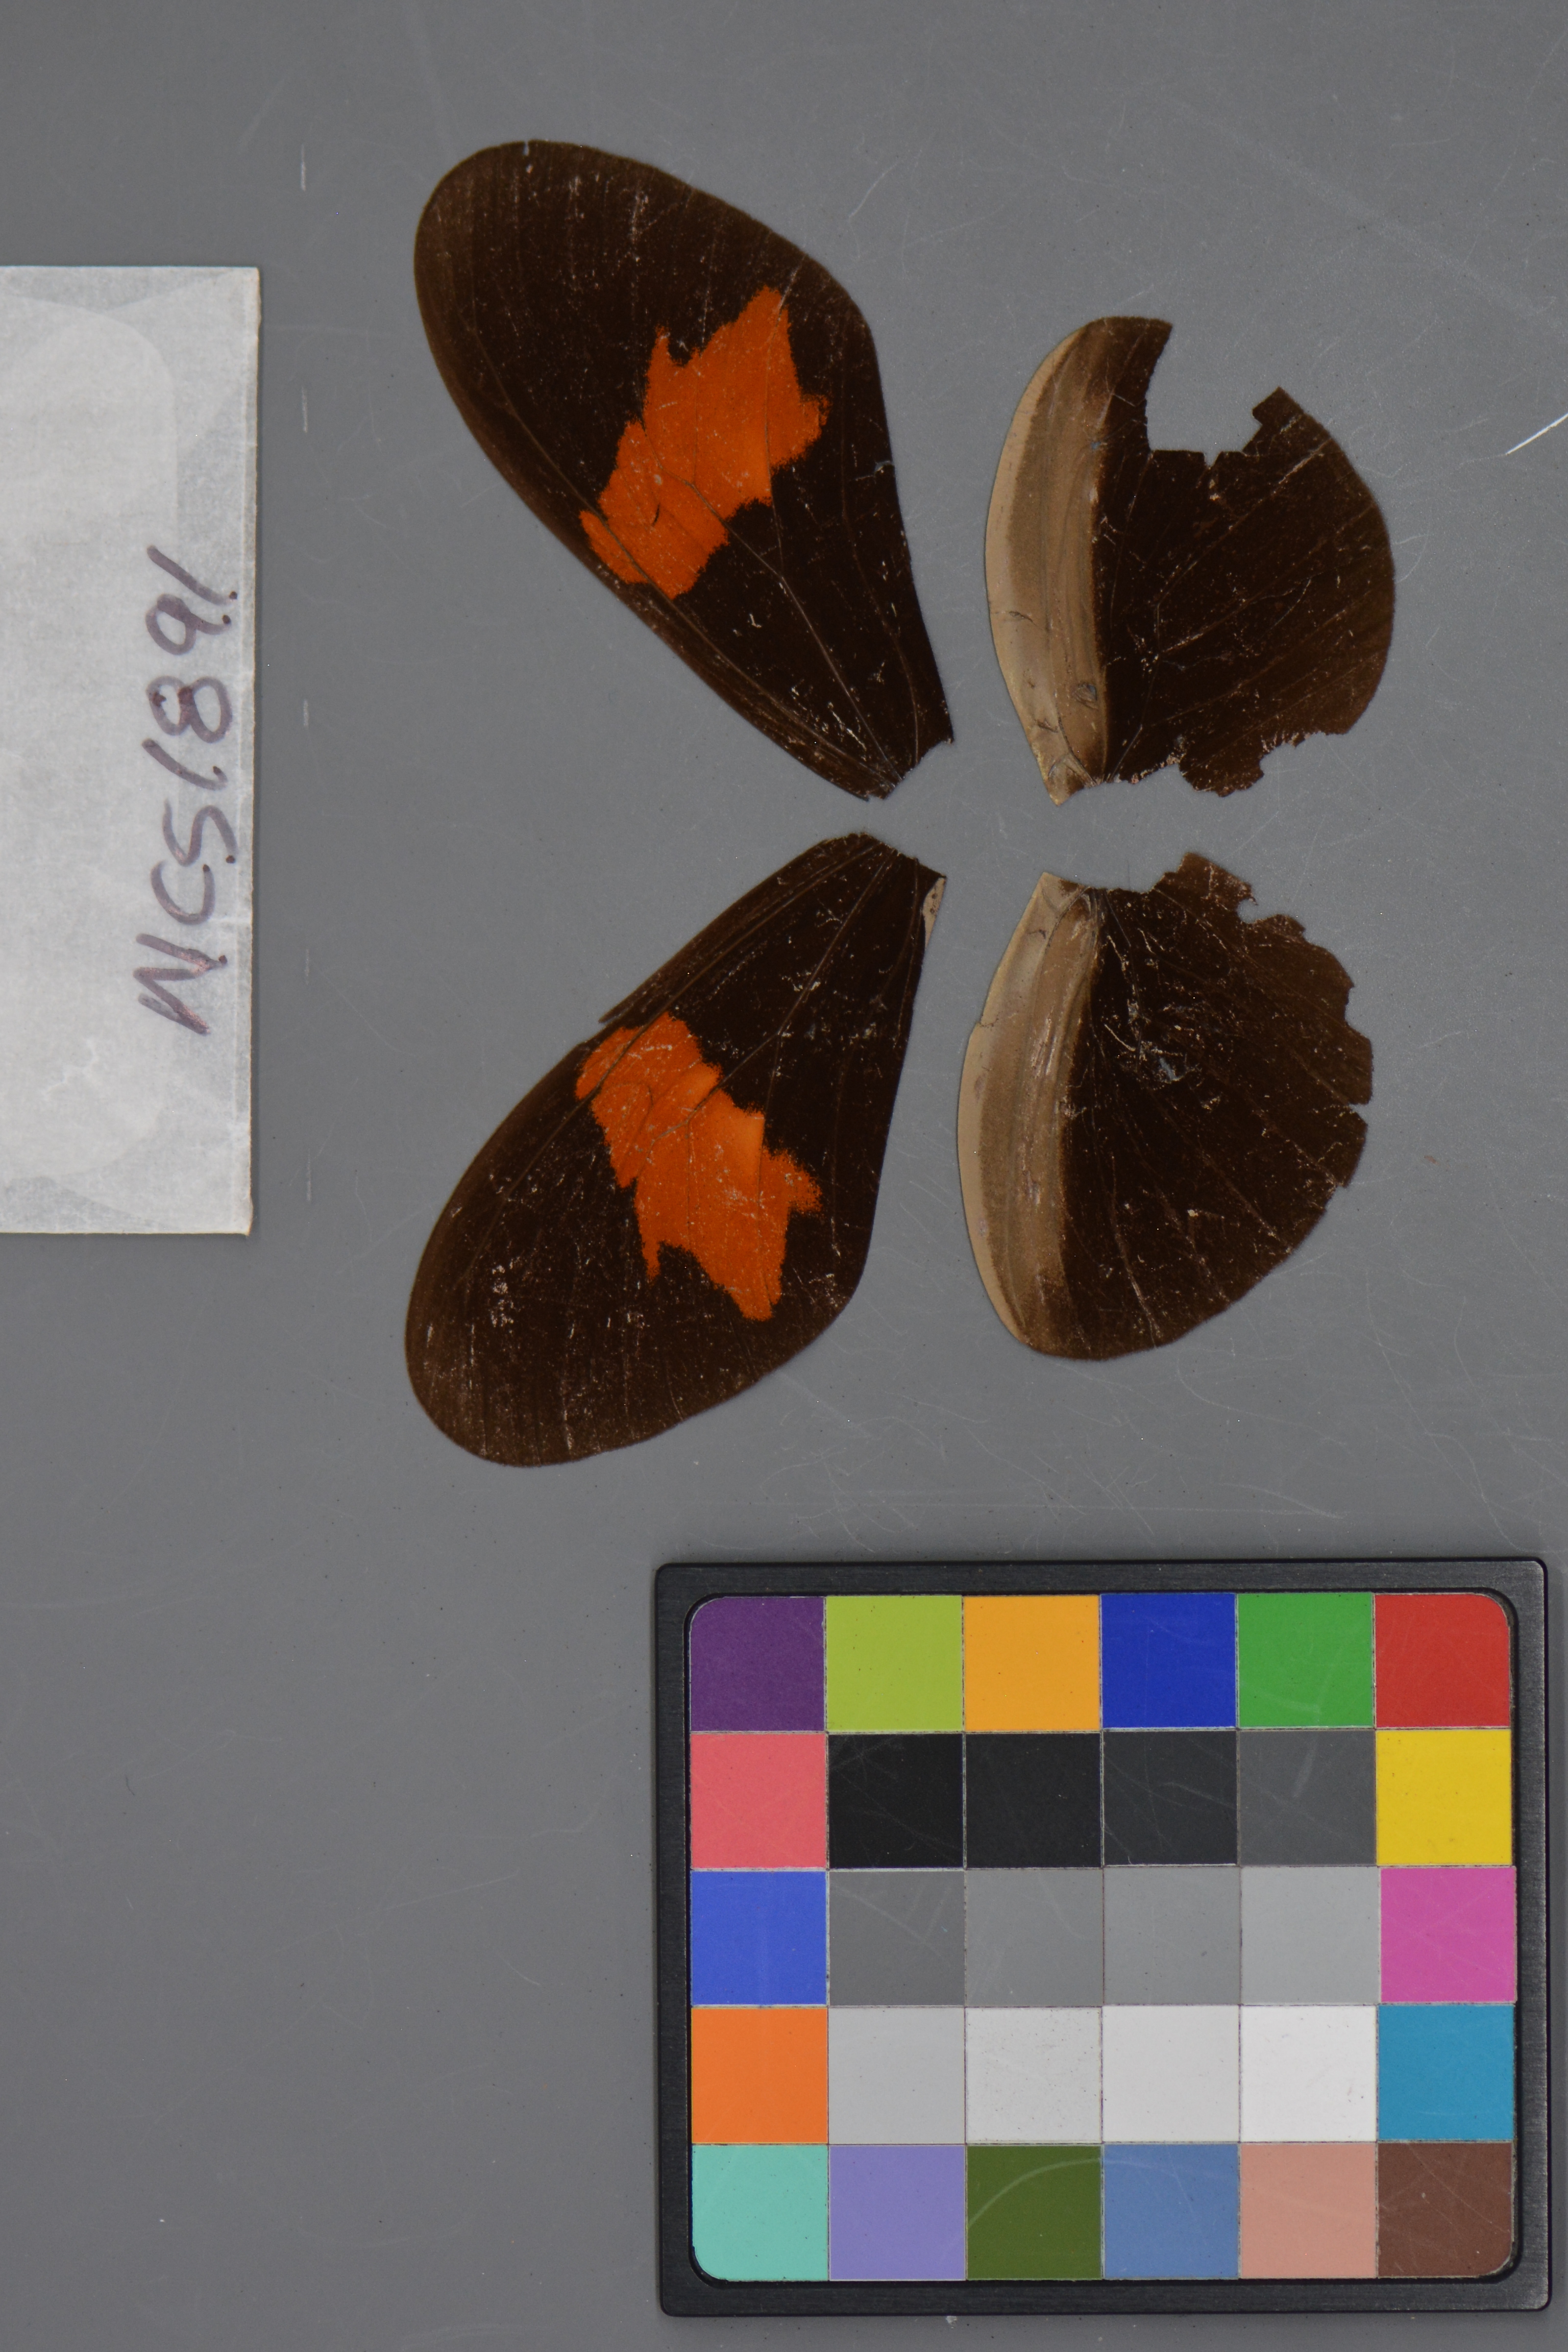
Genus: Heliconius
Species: erato
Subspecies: hydara
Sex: male
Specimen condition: damaged
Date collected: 05-Jul-09